Secours populaire français

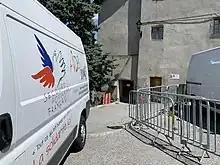
Secours Populaire Comité De Embrun.

The (SPF), or French Popular Relief, is a French non-profit organization founded in Paris in 1945 dedicated to fighting poverty and discrimination in public life.